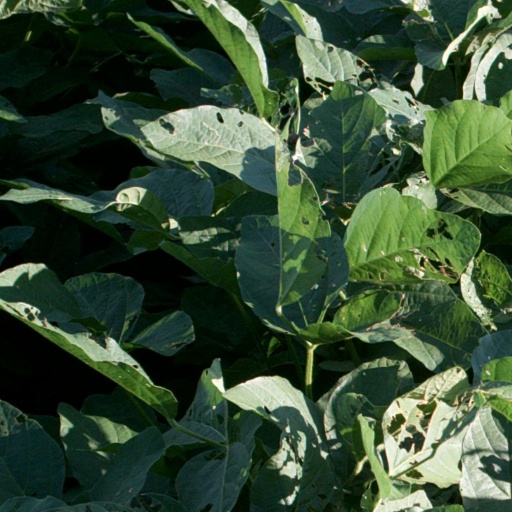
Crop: soybean